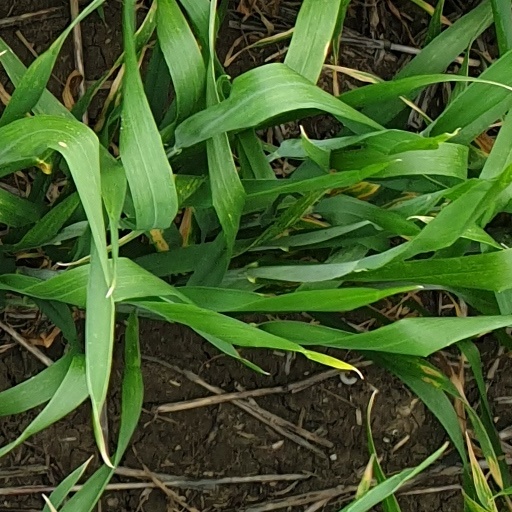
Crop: wheat